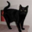
Label: cat